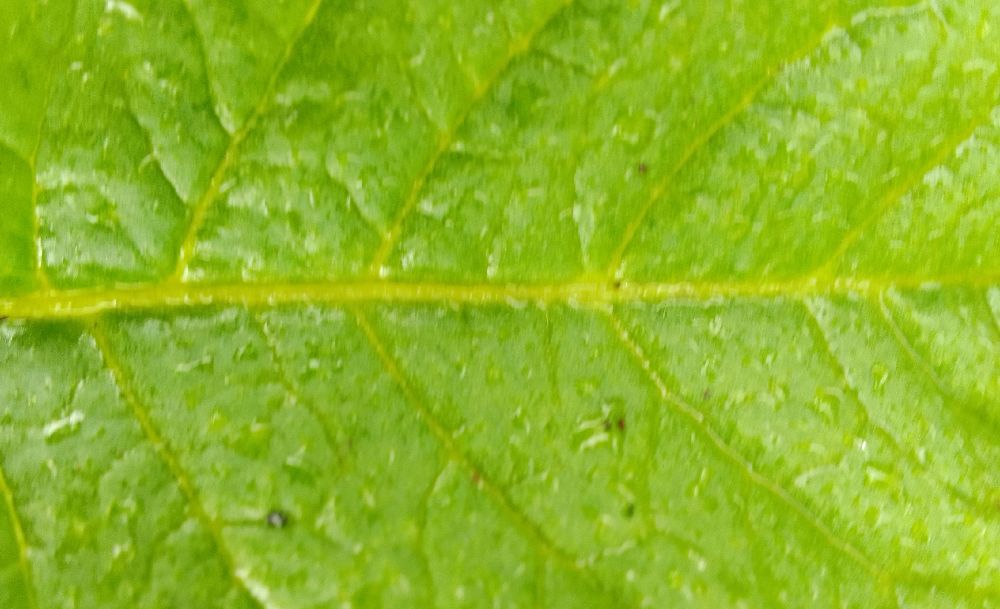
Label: Healthy